Acts 9

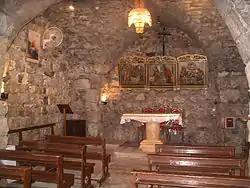
The house believed to be of Ananias of Damascus in Damascus

The purposeful journey to Damascus by Saul (verses 1–2) was abruptly halted (verses 3–4) when a heavenly light blinded him (verse 8) while a heavenly voice made his followers speechless (verse 7), so now Saul had to be 'told what to do' (verse 6) and 'led by the hand' (verse 8). What was the most terrifying for Saul is that the heavenly voice was the voice of 'Jesus, whom you are persecuting' (verse 5), confirming that 'Stephen's vision (Acts 7:56) was not total delusion'.